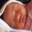
Label: baby